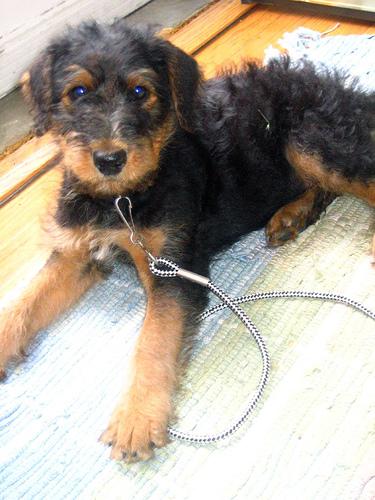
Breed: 200-n000008-Airedale